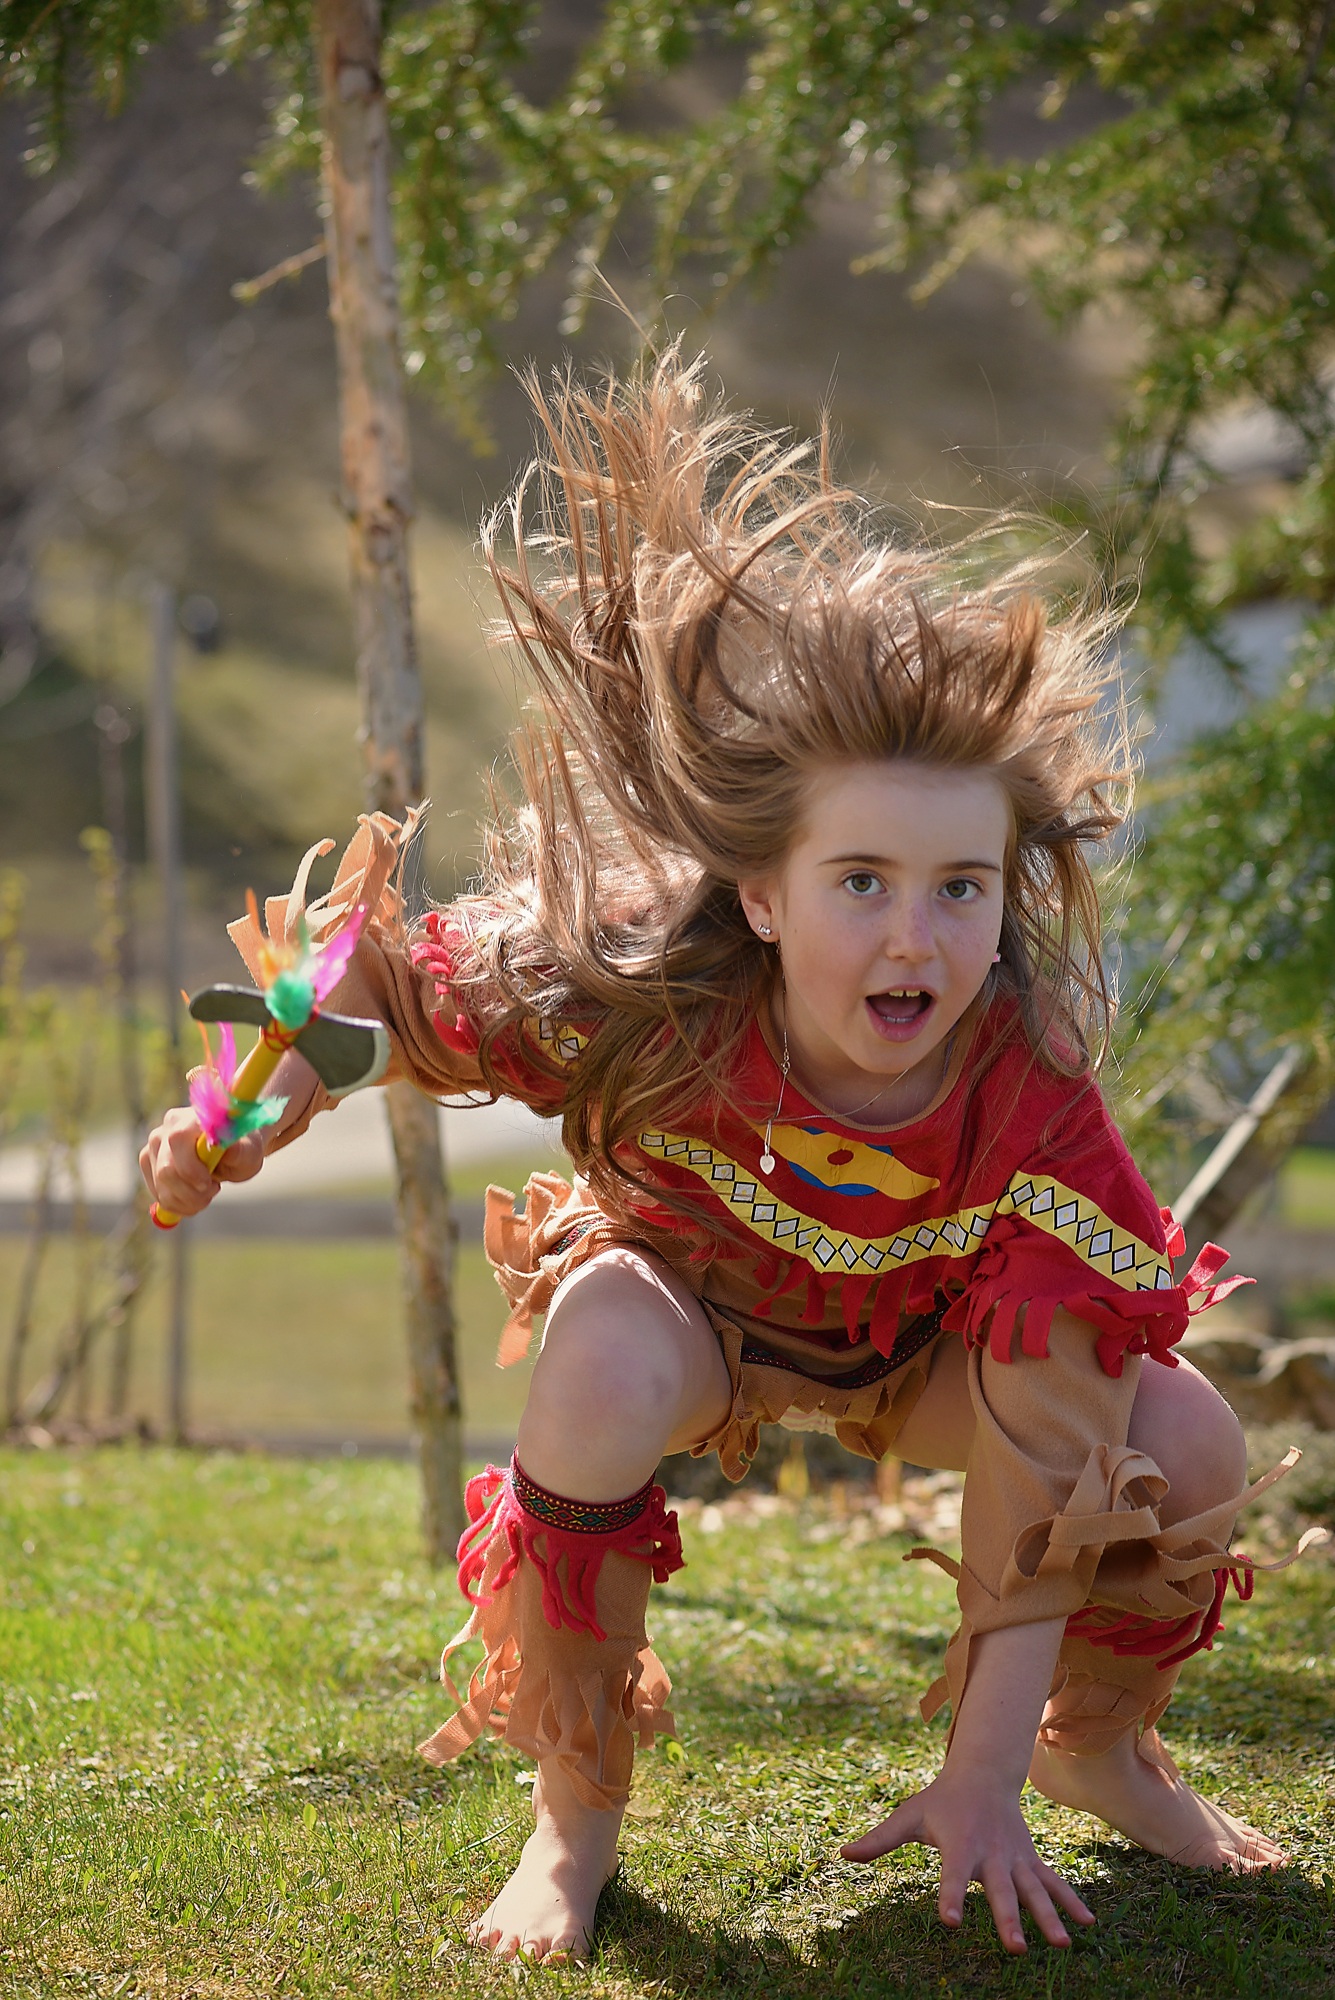
nature, people, girl, play, child, human, clothing, toy, long hair, toddler, blond, out, costume, indian, in motion, in action, indian girl